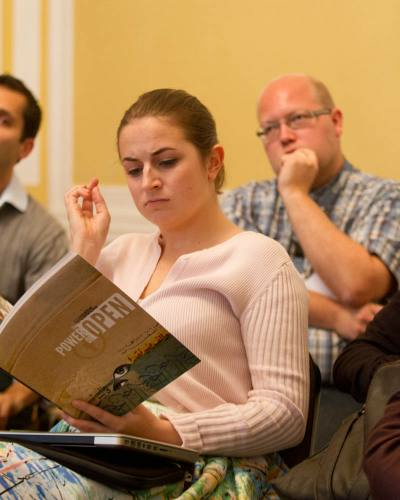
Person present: Yes